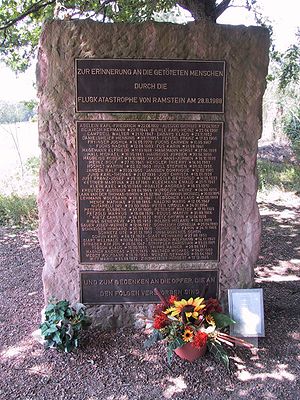
Flyulykken ved Ramstein Air Base
Mindesten over de omkomne
Flyulykken ved Ramstein Air Base var en flyulykke der indtrådte den 28. august 1988 på Ramstein Air Base nær Kaiserslautern i den tyske delstat Rheinland-Pfalz. Ulykken skete under en flyopvising, da tre italienske fly kolliderede over bakken og styrtede ned. Et af flyene styrtede tæt ved publikum og fortsatte brændende ind i folkemængden. Udover de tre piloter døde 67 personer, og ca. 1.000 kom til skade, heraf 346 med alvorlige skader.